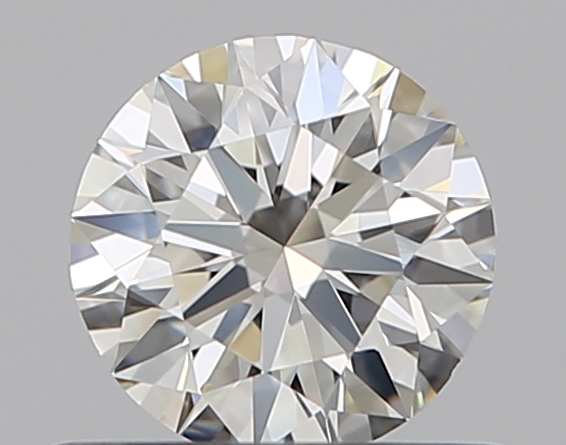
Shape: round
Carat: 0.5
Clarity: VS1
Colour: I
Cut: VG
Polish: EX
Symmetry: GD
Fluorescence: M
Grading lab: GIA
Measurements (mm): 5.06 x 5.09 x 3.13